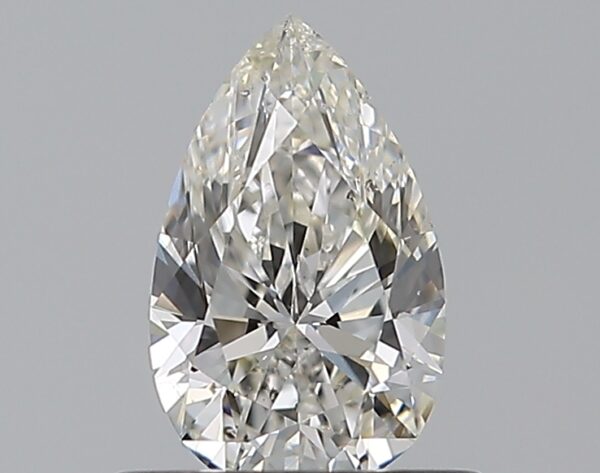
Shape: pear
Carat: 0.5
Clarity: SI1
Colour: H
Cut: EX
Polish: VG
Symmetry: VG
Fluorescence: F
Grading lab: GIA
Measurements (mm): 7.01 x 4.31 x 2.74